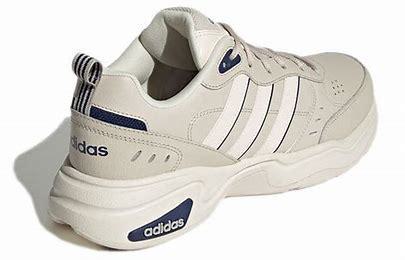
Brand: adidas
Model: NEO Strutter Athletic